African-American culture

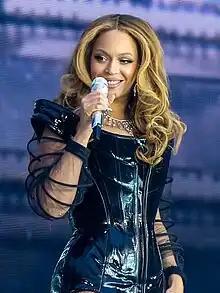
Beyoncé

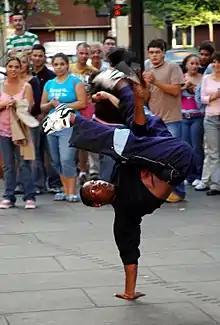
An African-American man breakdancing

Music in African-American culture extends far beyond the realms of performance and consumption; it is deeply rooted in community participation and interaction. The act of musicking—actively engaging with music in various forms—includes singing together in churches, participating in call-and-response patterns, dancing, and even informal music-making in social settings. In African-American churches, gospel music serves as a form of worship and a collective spiritual experience. Congregants engage fully in musicking, responding to the choir with shouts of affirmation, clapping, and even dancing.